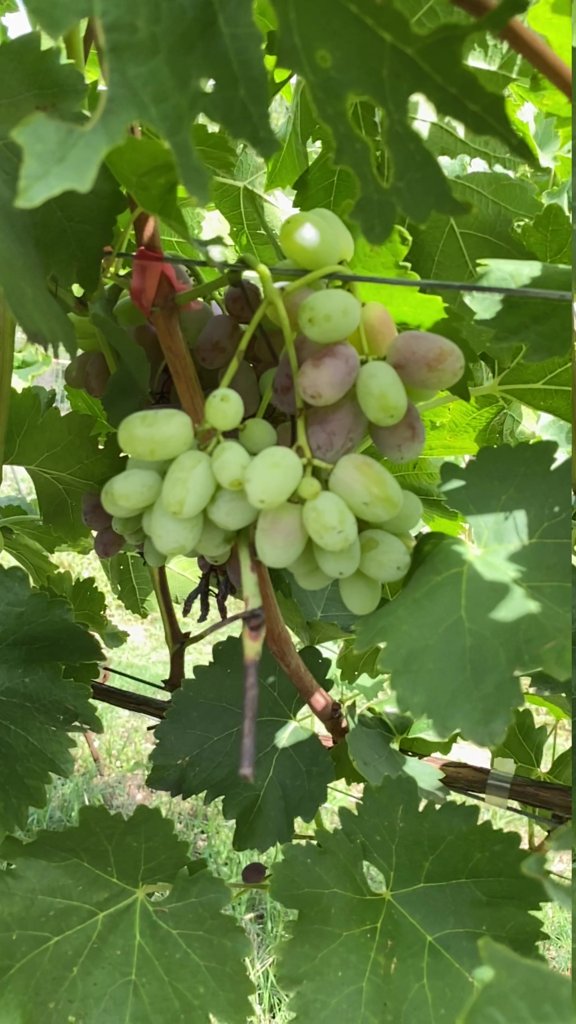
Berries visible: 59
Grape clusters: 1